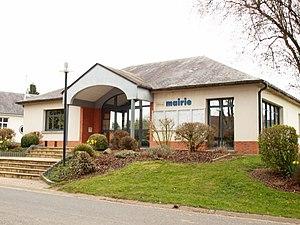
Gauville (Somme, France)
Gauville est une commune française située dans le département de la Somme, en région Hauts-de-France.